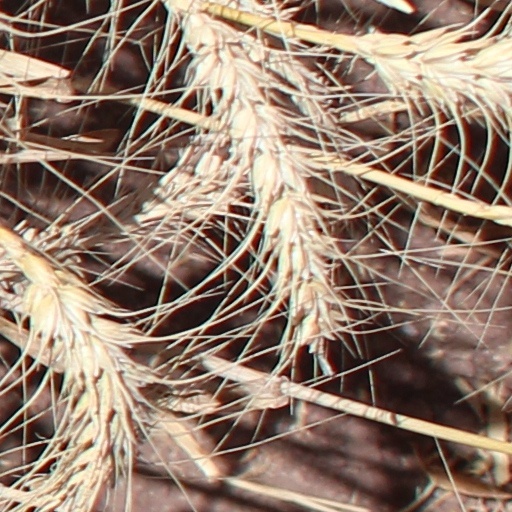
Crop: wheat